Hughes de Beaumont

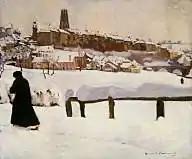
"Freiburg im Breisgau in Snow" by Hughes de Beaumont

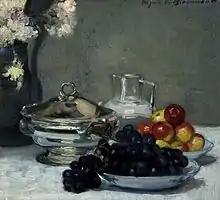
"Still life with fruit" by Hughes de Beaumont

Hughes de Beaumont (26 October 1874 – 6 June 1947) was a French painter and engraver of genre, portraits, landscapes and still lifes.